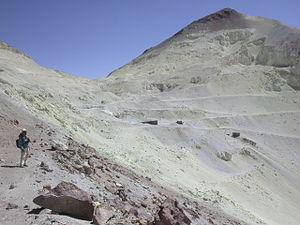
L'Aucanquilcha est un stratovolcan situé dans le Nord du Chili dans la région d'Antofagasta, près de la frontière avec la Bolivie. Il culmine à l'altitude de 6 176 m.